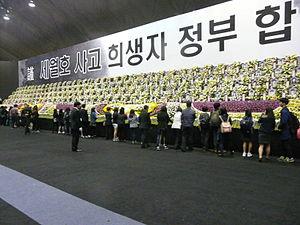
Le naufrage du Sewol s'est déroulé le 16 avril 2014, sur le trajet entre Incheon et Jeju en Corée du Sud. Le ferry a chaviré alors qu'il transportait 476 personnes, la plupart des lycéens de l'école secondaire Danwon, dans la ville d'Ansan. En tout, 304 passagers et membres d'équipage ont péri dans la catastrophe. Des 172 survivants, plus de la moitié ont été rescapés par des bateaux de pêche et par d'autres navires commerciaux arrivés sur la scène quelque 40 minutes après la garde côtière sud-coréenne.